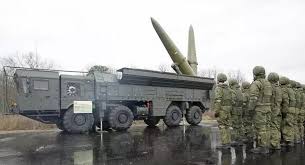
Label: Iskander